Rakitna, Brezovica

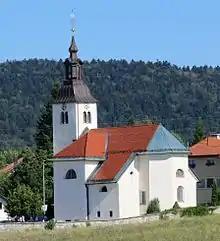
Holy Cross Church

The local parish church is dedicated to the Holy Cross and belongs to the Roman Catholic Archdiocese of Ljubljana. It was built in the 17th century on the site of an earlier building, mentioned in written documents dating to 1420. The year 1677 is carved into the door casing of the church. The main altar and the side altar dedicated to Saint Martin are said to have been brought from Bistra; they are marble works dating from the end of the 17th century. The main altar painting is the work of Henrika Langus (1836–1876). The church was elevated to the seat of a parish in 1766.